Plutino

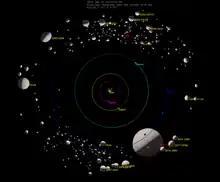
The distribution of Plutinos, and relative sizes, drawn 1 million times larger.

While the majority of plutinos have relatively low orbital inclinations, a significant fraction of these objects follow orbits similar to that of Pluto, with inclinations in the 10–25° range and eccentricities around 0.2–0.25; such orbits result in many of these objects having perihelia close to or even inside Neptune's orbit, while simultaneously having aphelia that bring them close to the main Kuiper belt's outer edge (where objects in a 1:2 resonance with Neptune, the Twotinos, are found).